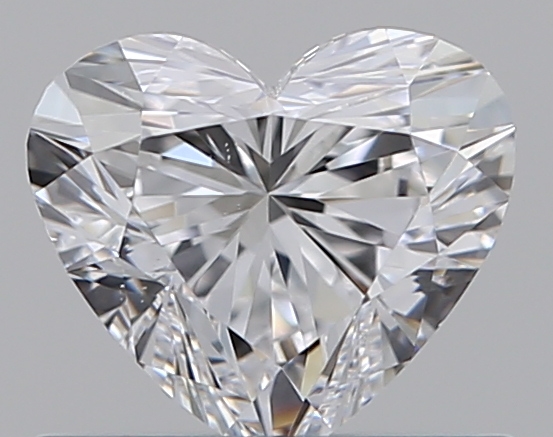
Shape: heart
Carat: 0.5
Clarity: VS2
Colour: D
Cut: VG
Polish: EX
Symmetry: VG
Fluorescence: N
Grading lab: GIA
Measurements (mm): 4.96 x 5.53 x 3.17